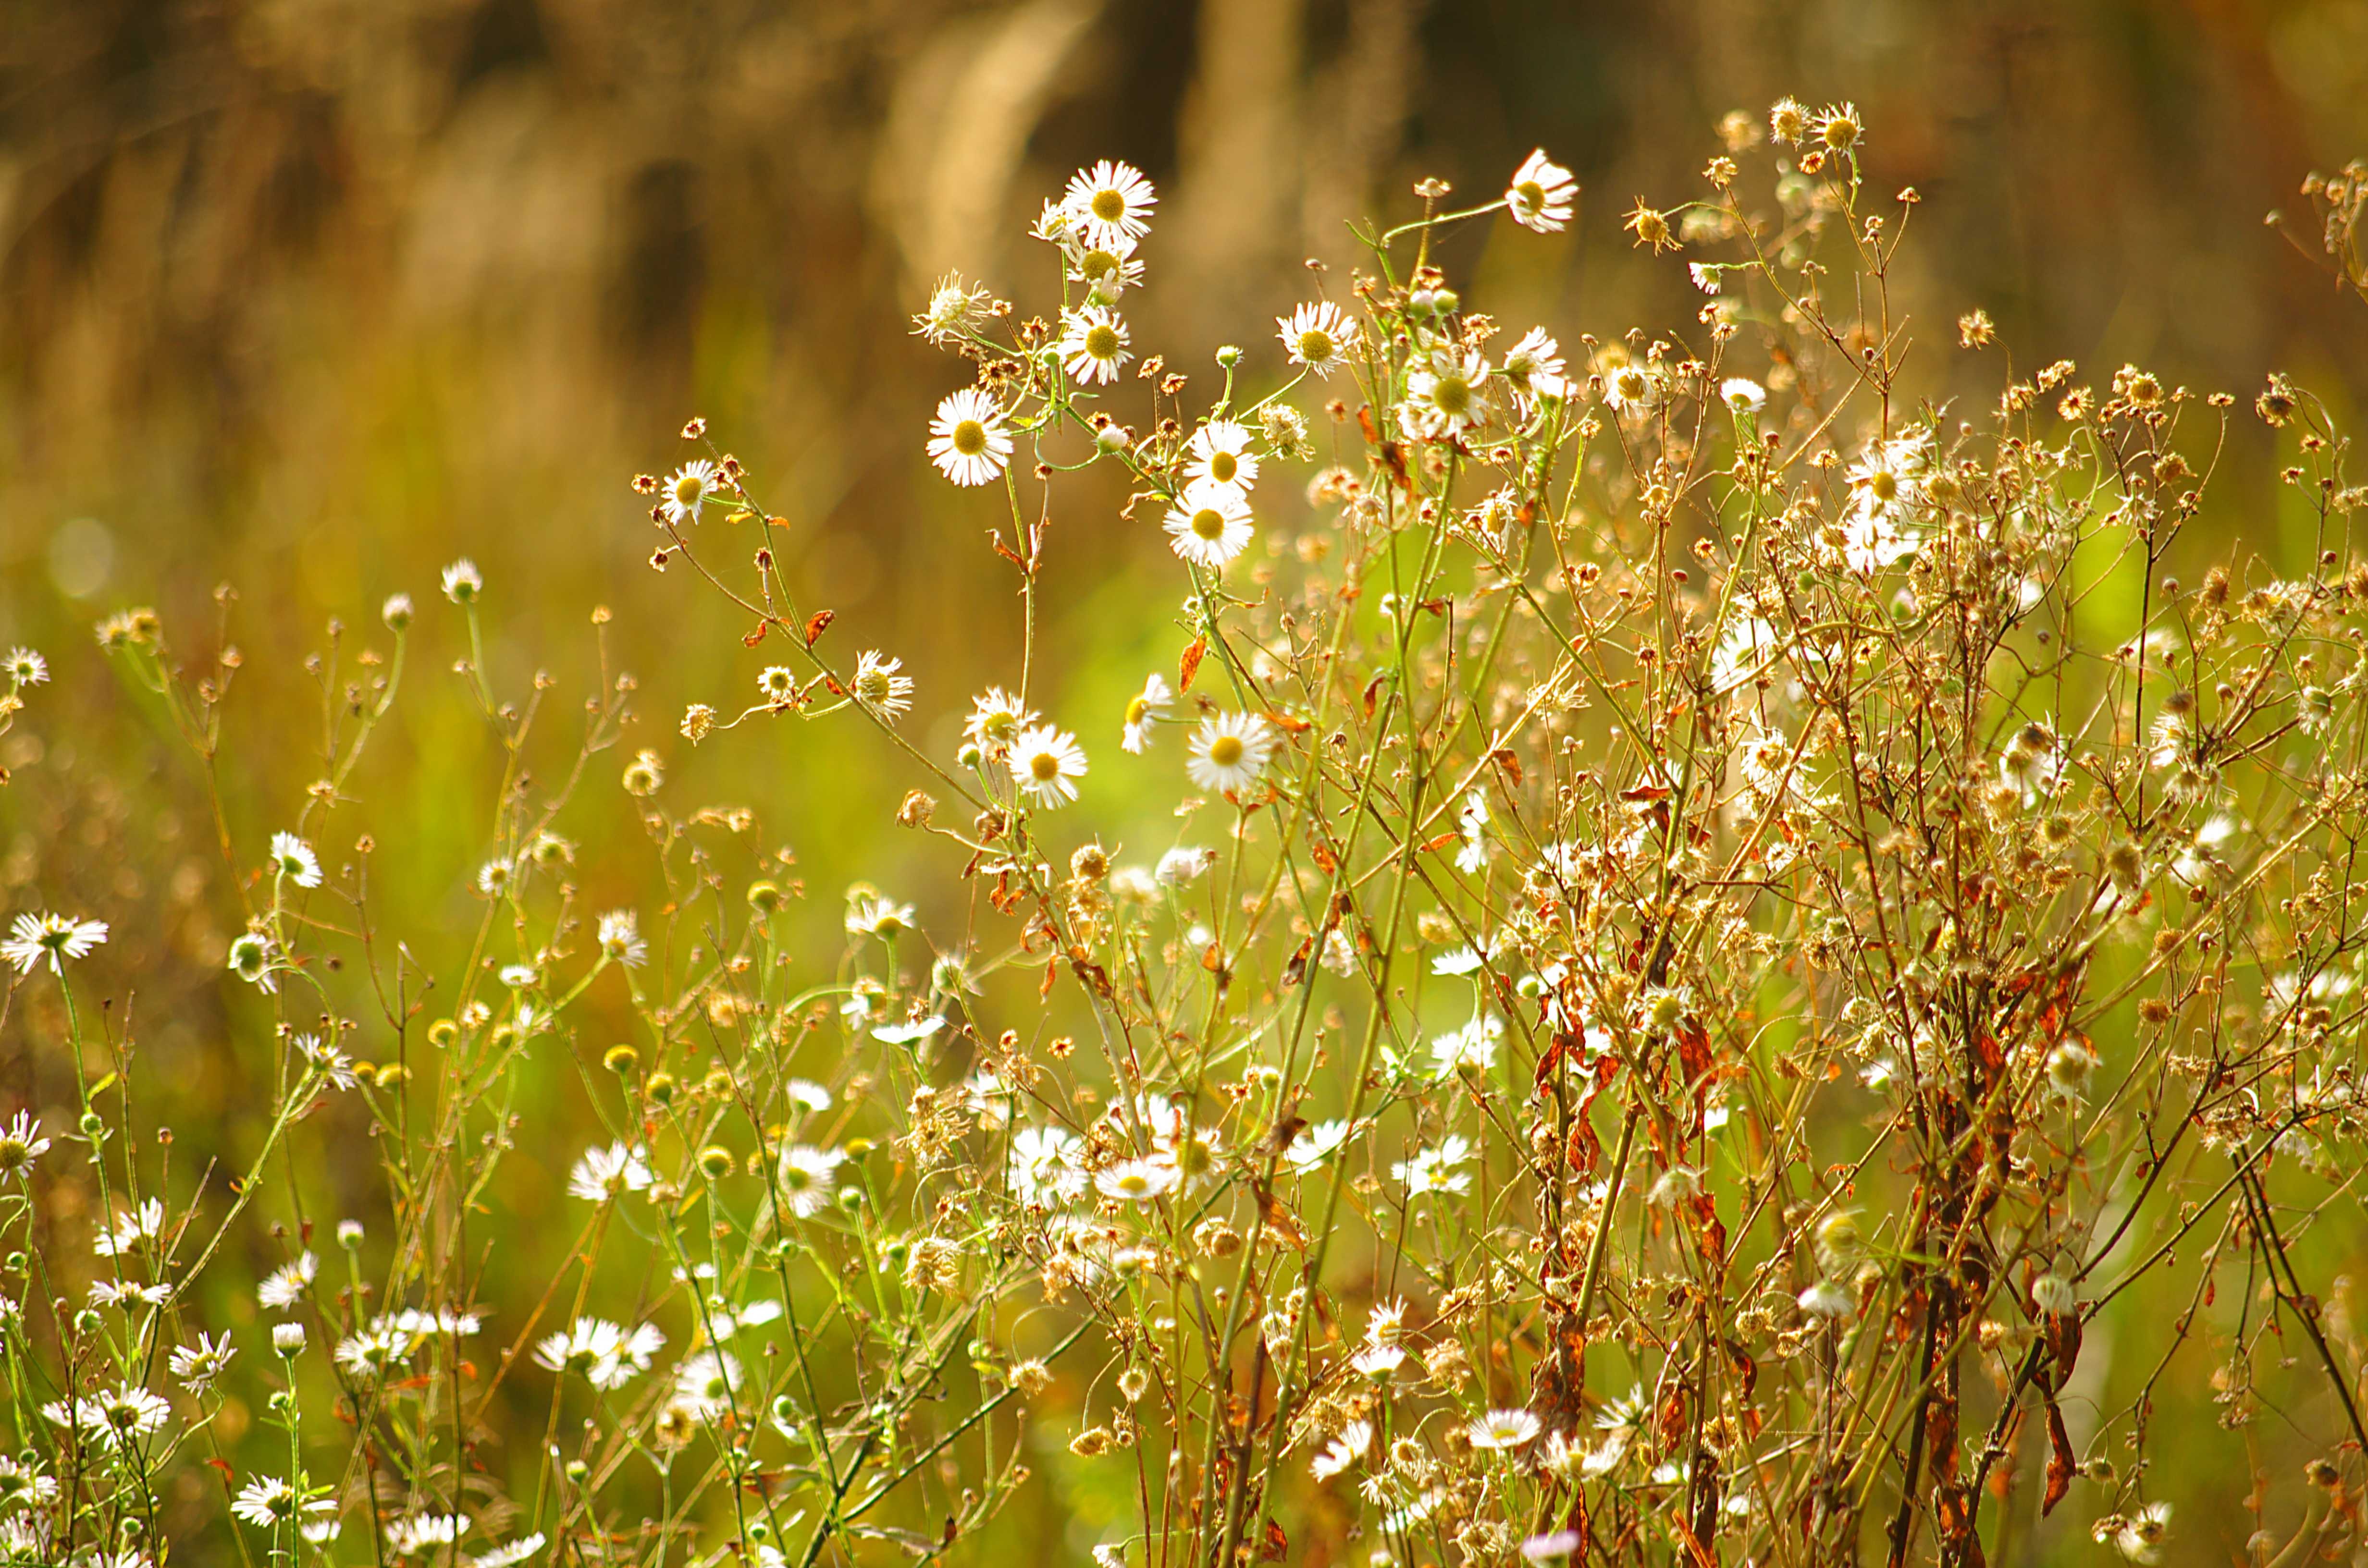
water, nature, grass, branch, dew, light, plant, field, meadow, sunlight, leaf, flower, green, autumn, flora, wildflower, sunny, daisies, habitat, moisture, macro photography, grass family, plant stem